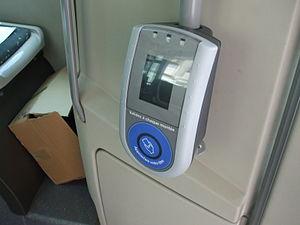
Un valideur de titre de transport sans contact de la ville de reims
Le tramway de Reims est un réseau de tramway qui relie, depuis le 16 avril 2011, le quartier rémois d'Orgeval, au nord de la ville, à la gare TGV de Bezannes, au sud-ouest de Reims. Il présente la particularité d'être le premier exemple de « partenariat public-privé » de France en ce qui concerne une infrastructure de ce type. Le budget définitif du projet, adopté le 22 juillet 2008 et supporté en majorité par le concessionnaire, s'élève à 345 396 325 euros, soit environ 30 800 000 €/km.
CITURA est le nom commercial du réseau de transports en commun du Grand Reims, exploité par Transdev Reims, entreprise filiale du groupe Transdev figurant parmi les 20 plus grands employeurs du département de la Marne. Il est formé à la suite de sa restructuration partielle du 6 juillet 2015 de 20 lignes de journée, cinq secteurs de transport à la demande et trois lignes de soirée. Une partie du réseau est également exploitée par trois autres opérateurs, via un contrat de sous-traitance.